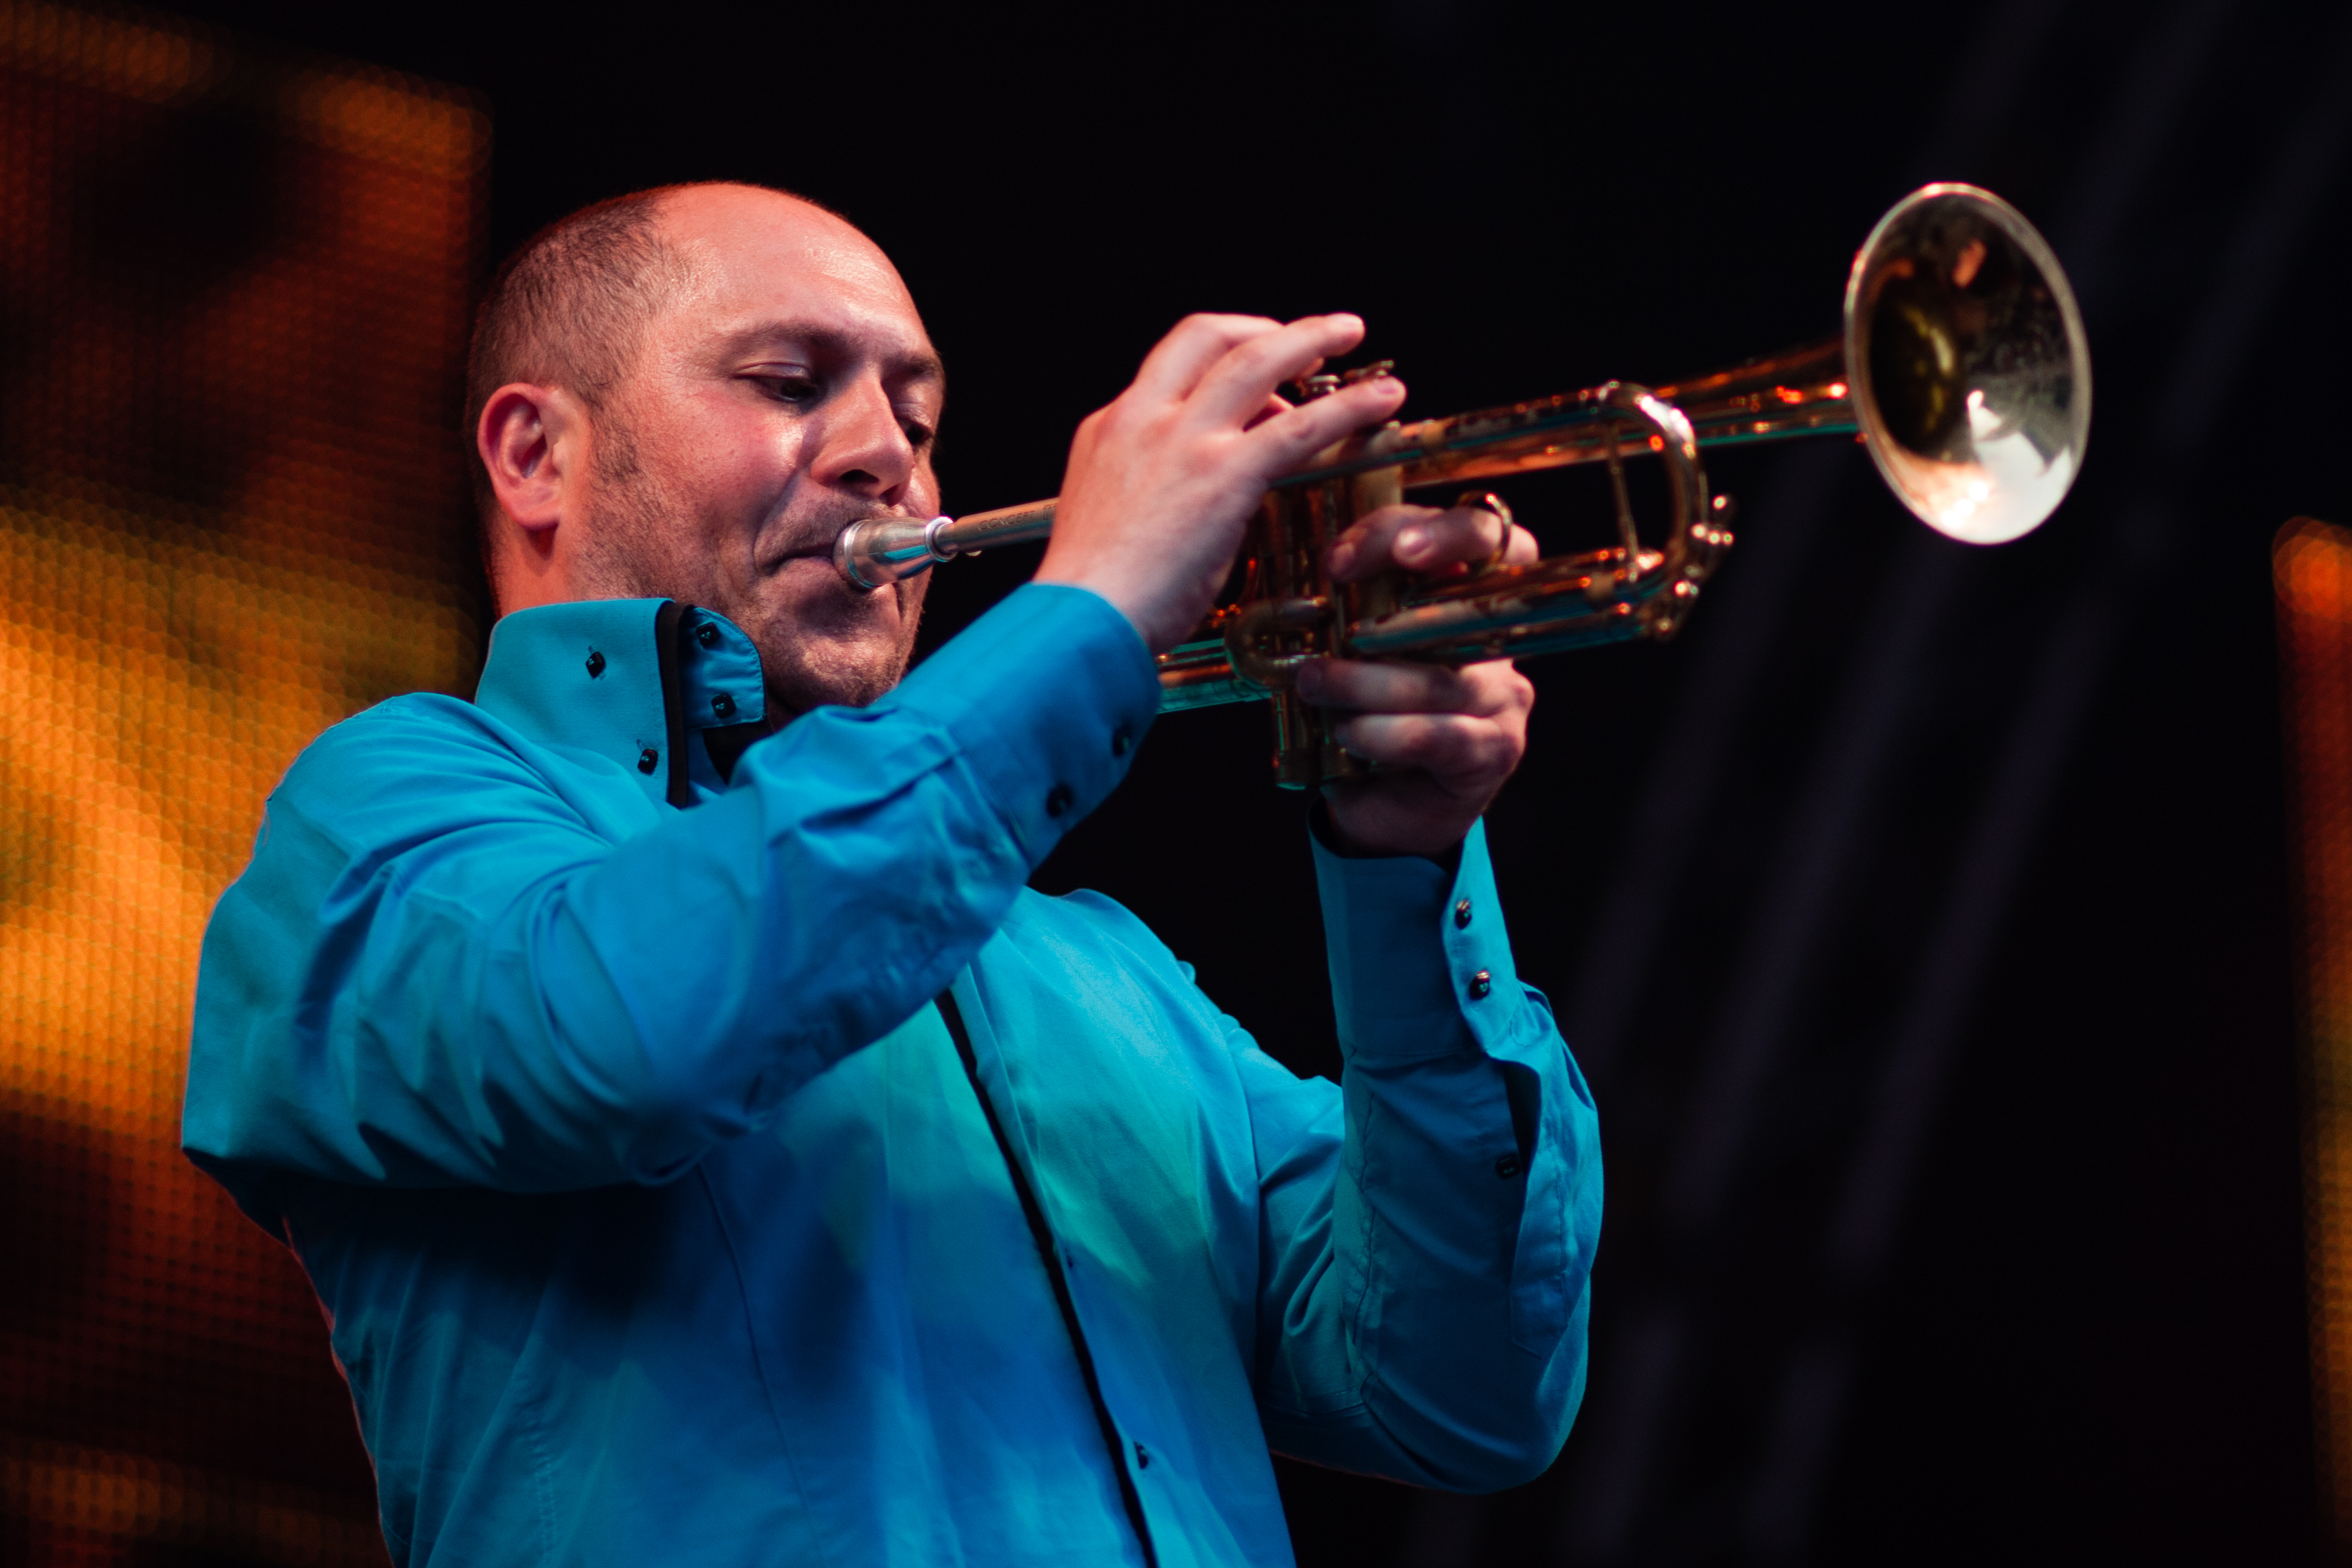
music, live, musician, brussels, marathon, jazz, bruxelles, 2012, reve, orchestra, dlphant, performance, singing, trumpet, entertainment, singer songwriter, brass instrument